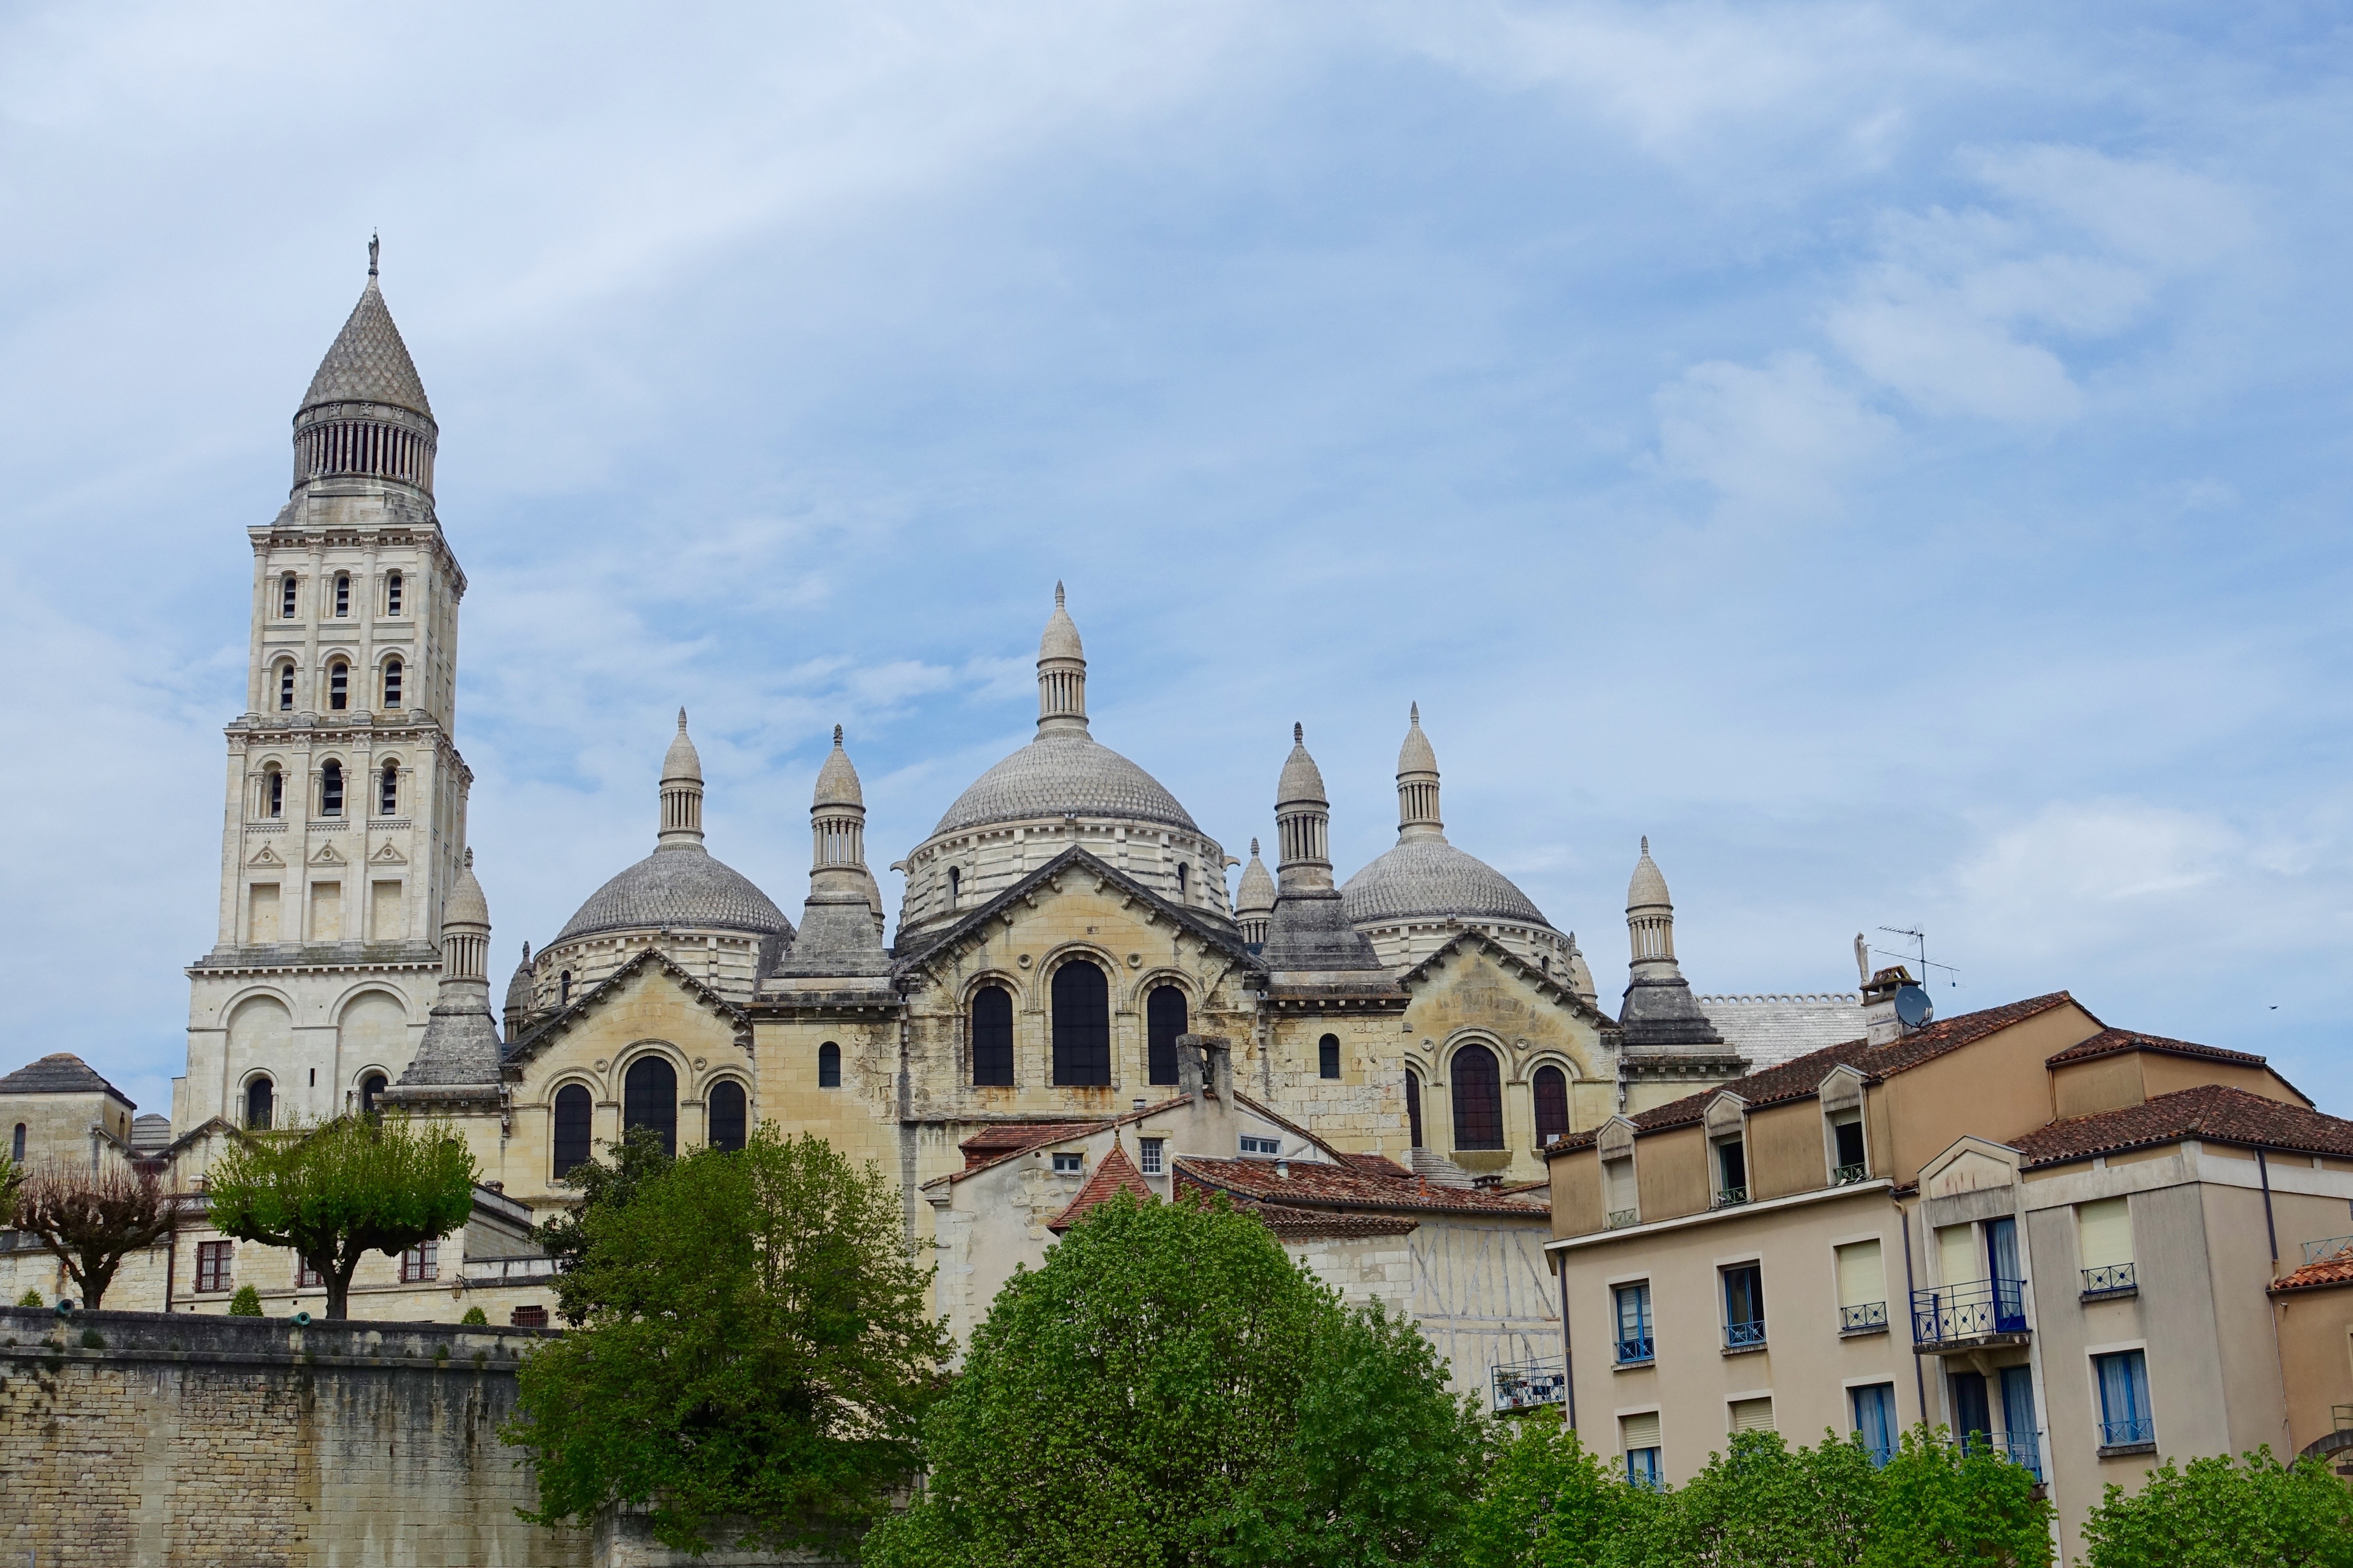
landscape, town, view, building, chateau, palace, cityscape, panorama, landmark, church, cathedral, historic, tourism, place of worship, medieval, monastery, estate, tours, historic site, perigueux, st front, architecture scenery